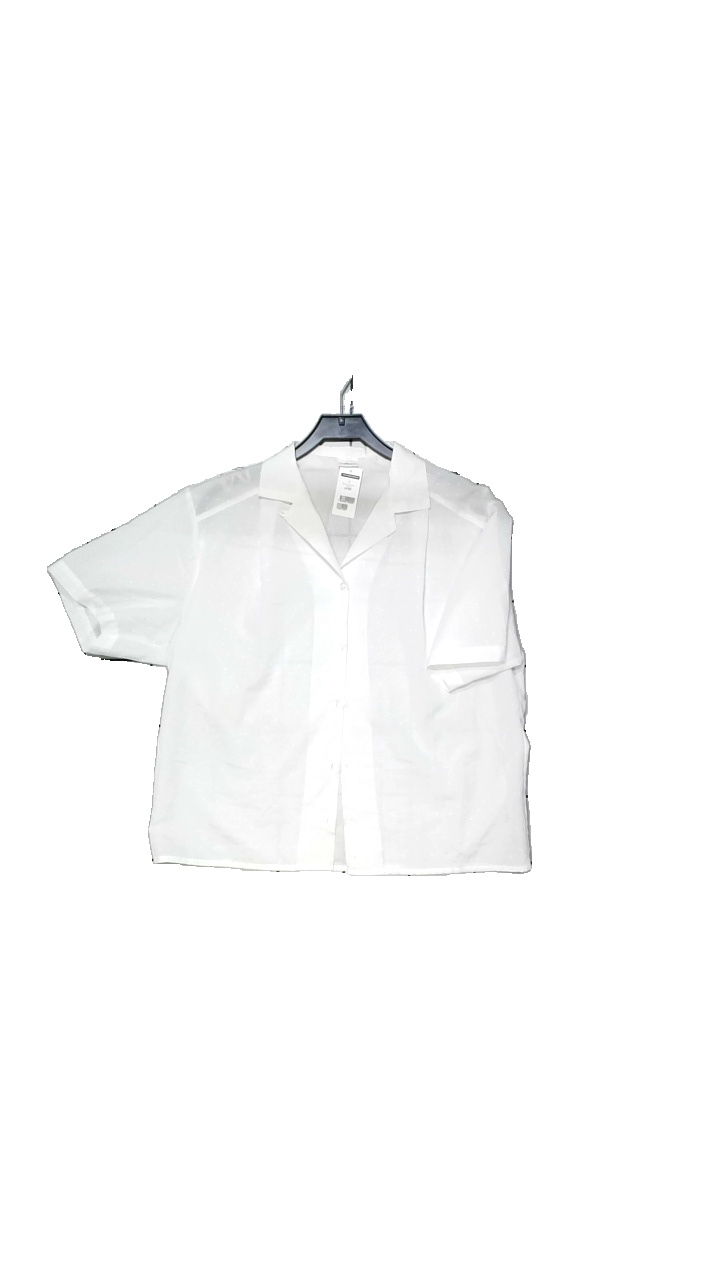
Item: Blouse (Ladies)
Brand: Missing
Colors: White
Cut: Regular, Loose
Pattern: Dots
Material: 100% polyester
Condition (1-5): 5
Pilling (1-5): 4
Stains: Minor
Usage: Reuse
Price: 50-100